.327 Federal Magnum

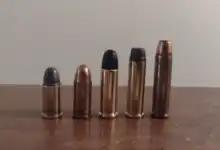
From left to right: .32 Short, .32 ACP, .32 S&W Long, .32 H&R Magnum and .327 Federal Magnum

The .327 Federal Magnum provides performance similar to the high-velocity rifle loadings of the old .32-20 Winchester, though these velocities are achieved in a much shorter revolver barrel, thanks to a much higher pressure ceiling for the .327 Federal Magnum.